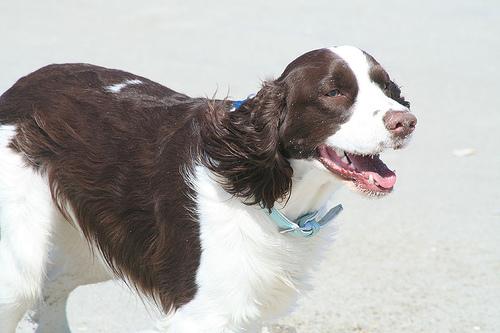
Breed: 276-n000112-English_springer